Hu Tu Tu

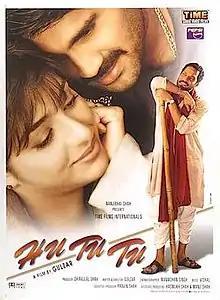
Theatrical release poster

Hu Tu Tu is a 1999 Indian Hindi-language drama film directed by Gulzar, starring Nana Patekar, Sunil Shetty, Tabu and Suhasini Mulay.